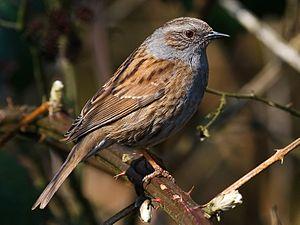
L'Accenteur mouchet est une espèce d'oiseaux de la famille des Prunellidae. C'est l'une des deux espèces d'accenteurs vivant en France.